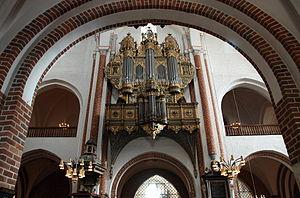
La cathédrale de Roskilde est un des monuments historiques les plus importants au Danemark. Nécropole royale depuis des siècles, elle est étroitement liée à l'histoire du pays et contient 800 ans d'architecture ecclésiastique.